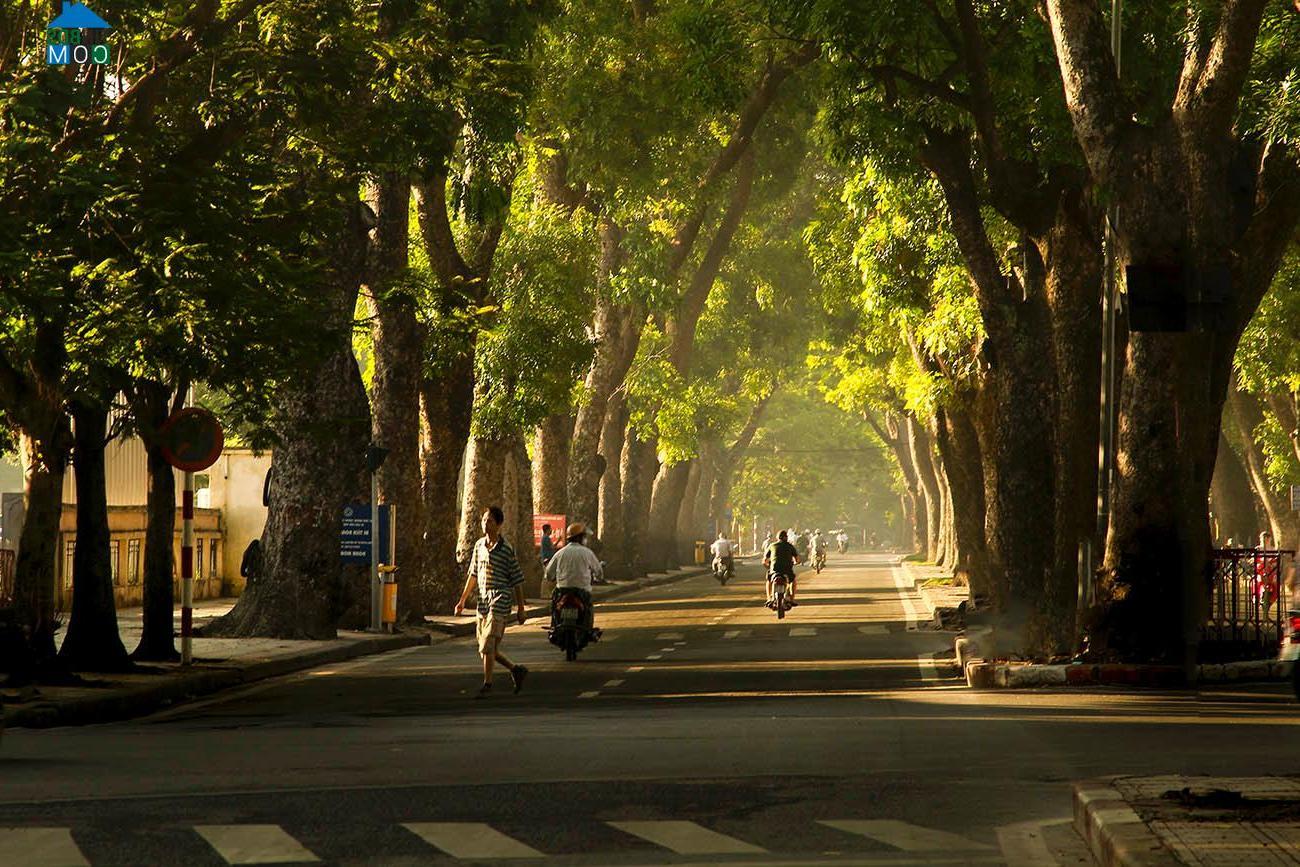
ở hai bên đường có sự xuất hiện của nhiều cây cổ thụ